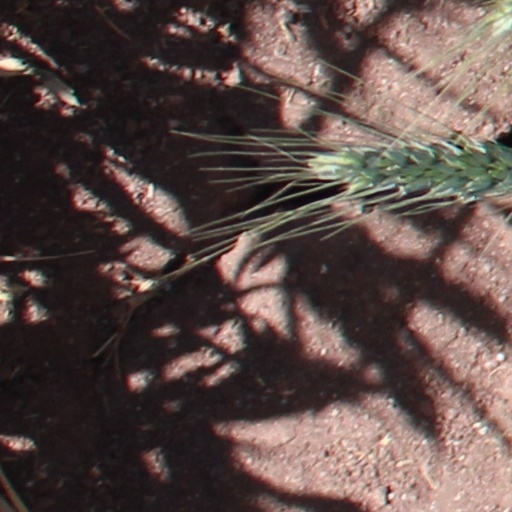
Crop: wheat